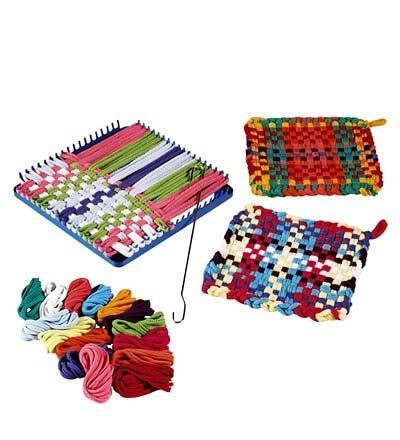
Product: HearthSong Children's Potholder Hook and Loop Kit - Includes 115 Non Fading Cotton Loops, Loom, and Weaving Hook - Multi-Colored - DIY Arts and Crafts for Kids - 7.5'' Sq
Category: Toys & Games | Arts & Crafts | Craft Kits | Sewing
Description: Includes loom, weaving hook, 115 cotton loops, and easy instructions.
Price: $21.98
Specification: ProductDimensions:7.5x7.5x7.5inches|ItemWeight:10.9ounces|ShippingWeight:11.2ounces(Viewshippingratesandpolicies)|ASIN:B005OM0YPA|Itemmodelnumber:726638|Manufacturerrecommendedage:6yearsandup